Rubricaire

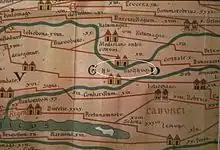
Tabula Peutingeriana

Abbot Alphonse-Victor Angot identified the Rubricaire station on the road from Jublains to Le Mans, as "Robrica" station on the road from Angers to Le Mans on the Tabula Peutingeriana, first drawn up in the 2nd century, and whose remaining copy dates from the 11th century.